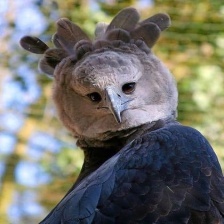
Species: HARPY EAGLE
Scientific name: HARPIA HARPYJA